Andrew Davis Bruce

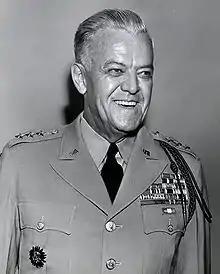
Lieutenant General Andrew Davis Bruce, pictured here in 1954.

Lieutenant General Andrew Davis Bruce (September 14, 1894 – July 28, 1969) was an American academic and soldier who served as the third president of the University of Houston. He retired from the United States Army in 1954 as a lieutenant general after seeing action in both World War I and World War II and founding Fort Hood, Texas. Three countries, France, the Philippines, and the United States, awarded him service medals, including the Distinguished Service Cross, the U.S. Army's second highest military decoration. Bruce is interred in Arlington National Cemetery.